Sikandar Khan Lodi

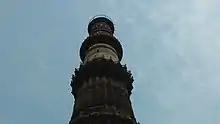
The top two storeys of the Qutub Minar were reconstructed in marble by Sikandar Lodi

Sikandar was the second son of Sultan Bahlul Lodi, who had founded the Lodi ruling dynasty of the Delhi Sultanate.